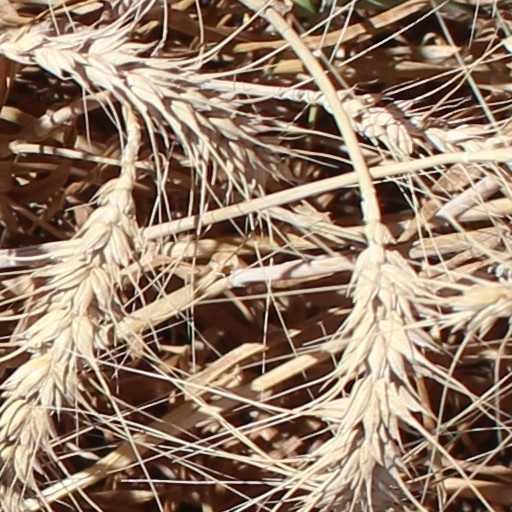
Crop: wheat